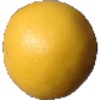
Label: Grapefruit White 1